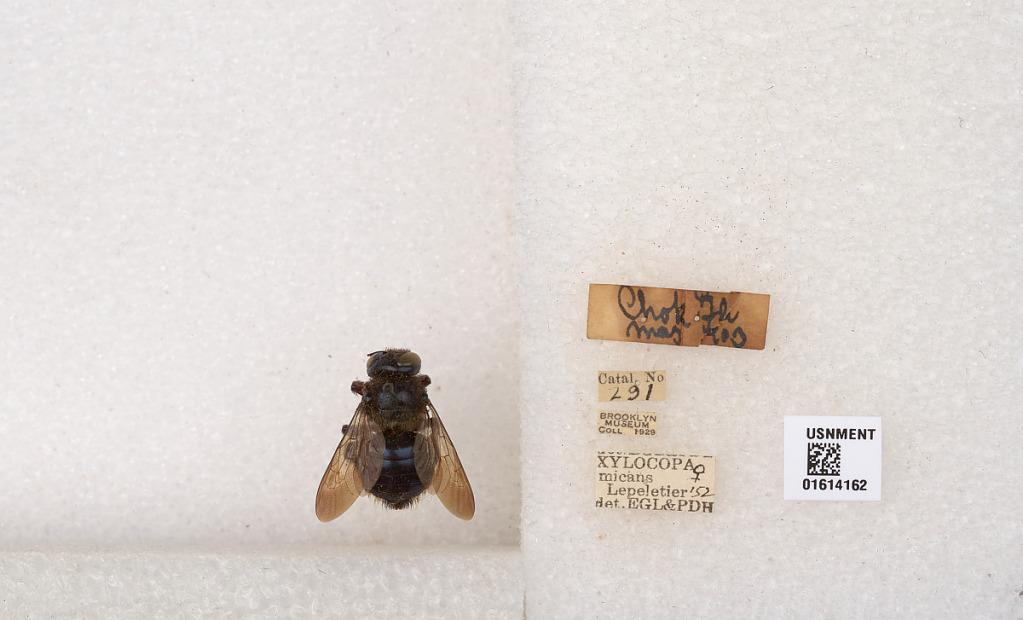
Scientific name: Xylocopa (Schonnherria) micans Lepeletier
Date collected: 1903-5-1
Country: United States
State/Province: Florida
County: Collier
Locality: Chok. [Chokoloskee]
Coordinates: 25.8129, -81.362
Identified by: EGL